City Connection

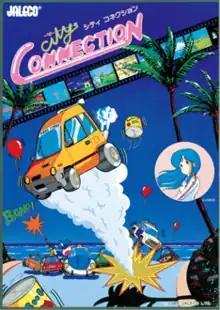
Japanese arcade flyer

is a 1985 platform video game developed and published by Jaleco for arcades. It was released in North America by Kitkorp as Cruisin'. The player controls Clarice in her Honda City hatchback and must drive over elevated roads to paint them. Clarice is pursued by police cars, which she can stun by hitting them with oil cans. The design was inspired by maze chase games like "Pac-Man" (1980) and "Make Trax" (1981).